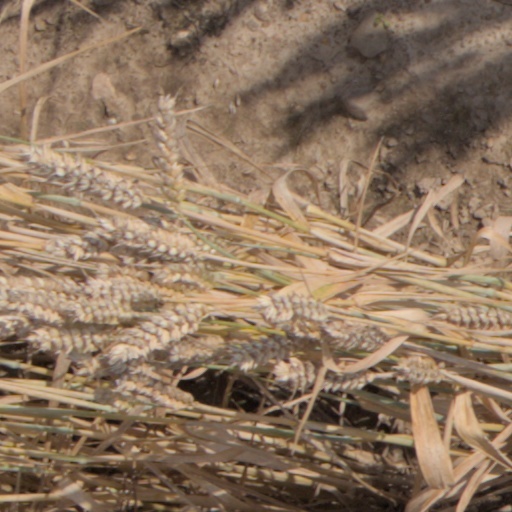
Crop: wheat